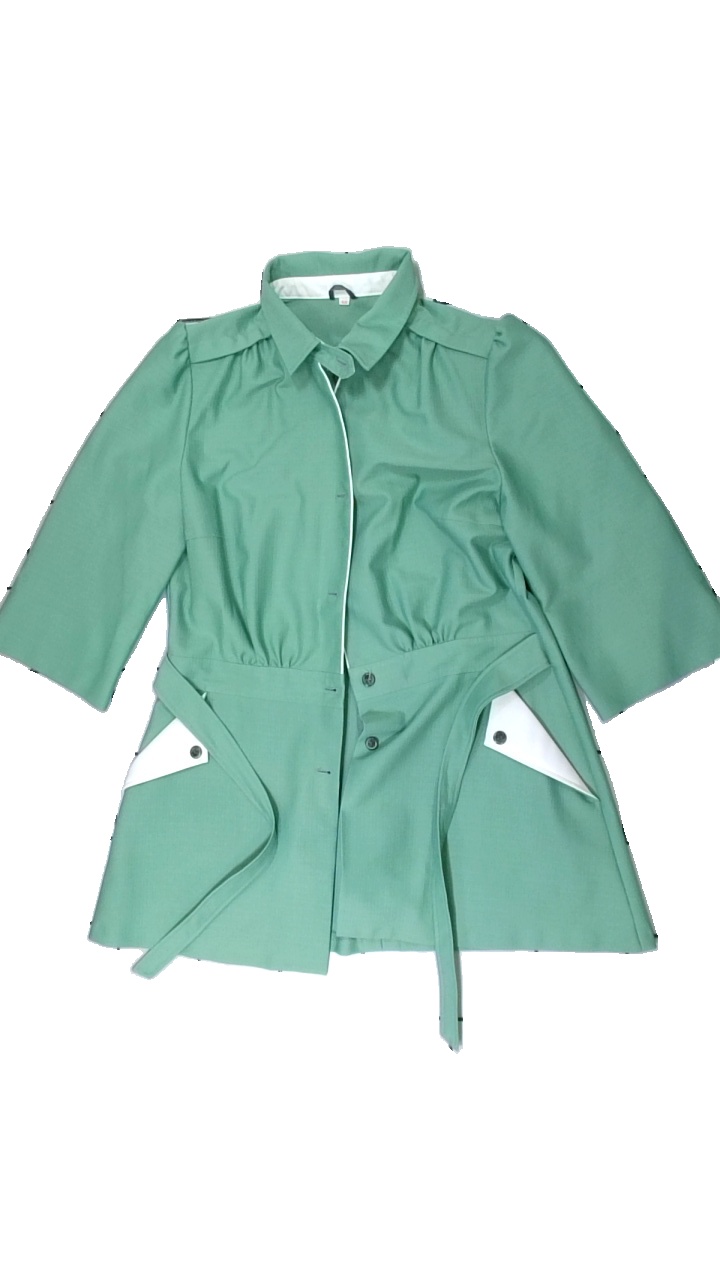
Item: Jacket (Ladies)
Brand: Toni-lee
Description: grön jacka/blus med puffärmar och fast sytt band i midjan. mycket bra skick
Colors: Green, White
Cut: Regular
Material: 100% polyester
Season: Spring
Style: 80s
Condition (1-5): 5
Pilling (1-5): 5
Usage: Reuse
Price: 100-150